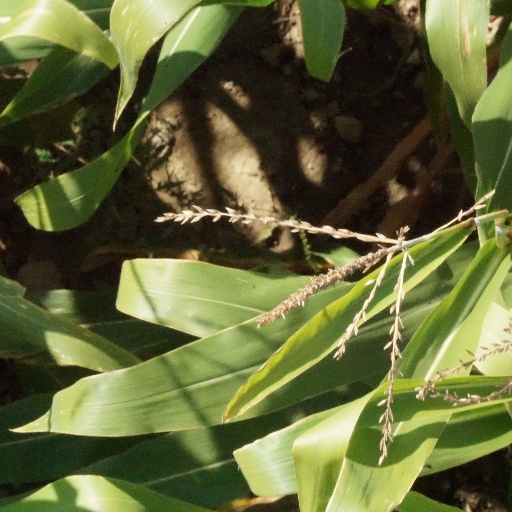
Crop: maize; corn